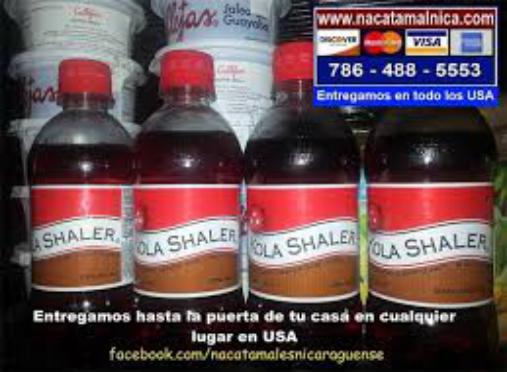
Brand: Kola Shaler
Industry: Food